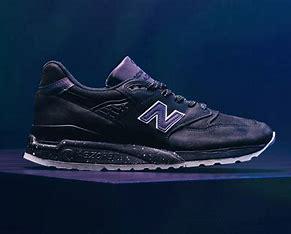
Brand: New
Model: Balance 998